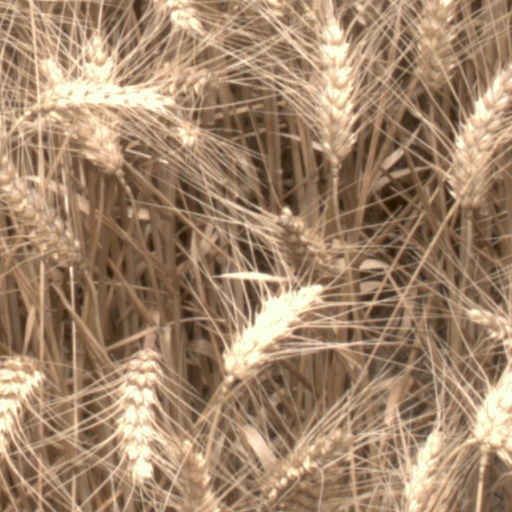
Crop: wheat